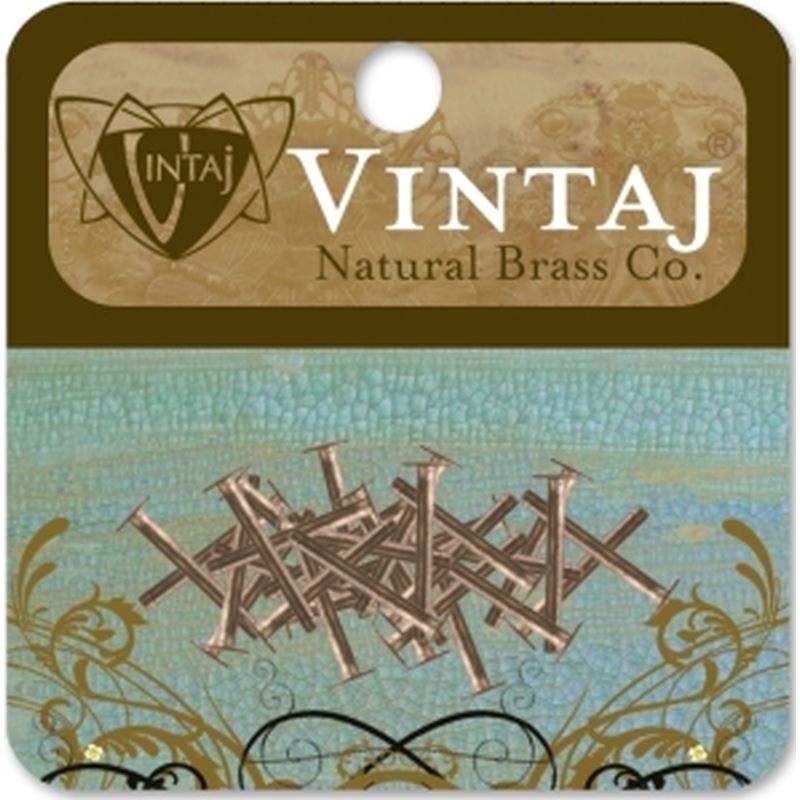
1/2" Nail Head Rivets
Hardware and Findings Vintaj 1/2" Nail Head Rivets. Use this item is to rivet or fasten items to metal, paper goods, leather, wood, canvas and more. Also make artistic centerpieces and multidimensional pendants for jewelry. Rivets work hand in hand with the Vintaj fastenables line. 1/8" rivets are used for 2 flat, thin layered pieces. 1/4" rivets are used for simple layered pieces. 1/2" rivets are used for higher stacked layer. RV020R-01 RV020R-01 MPN RV020R-01
Brand: Go Craft Distribution
Category: Arts & Entertainment > Hobbies & Creative Arts > Arts & Crafts > Art & Crafting Materials > Craft Fasteners & Closures